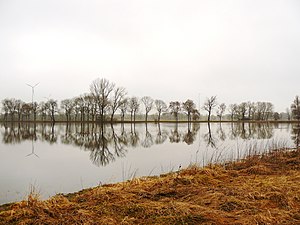
Nieden
Oversvømmede marker ved Nieden
Nieden er en by og kommune i det nordøstlige Tyskland, beliggende i Amt Uecker-Randow-Tal i den sydøstlige del af Landkreis Vorpommern-Greifswald. Landkreis Vorpommern-Greifswald ligger i delstaten Mecklenburg-Vorpommern.